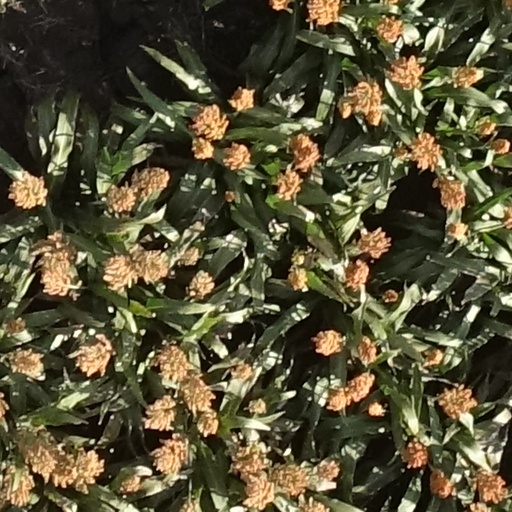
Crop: sorghum